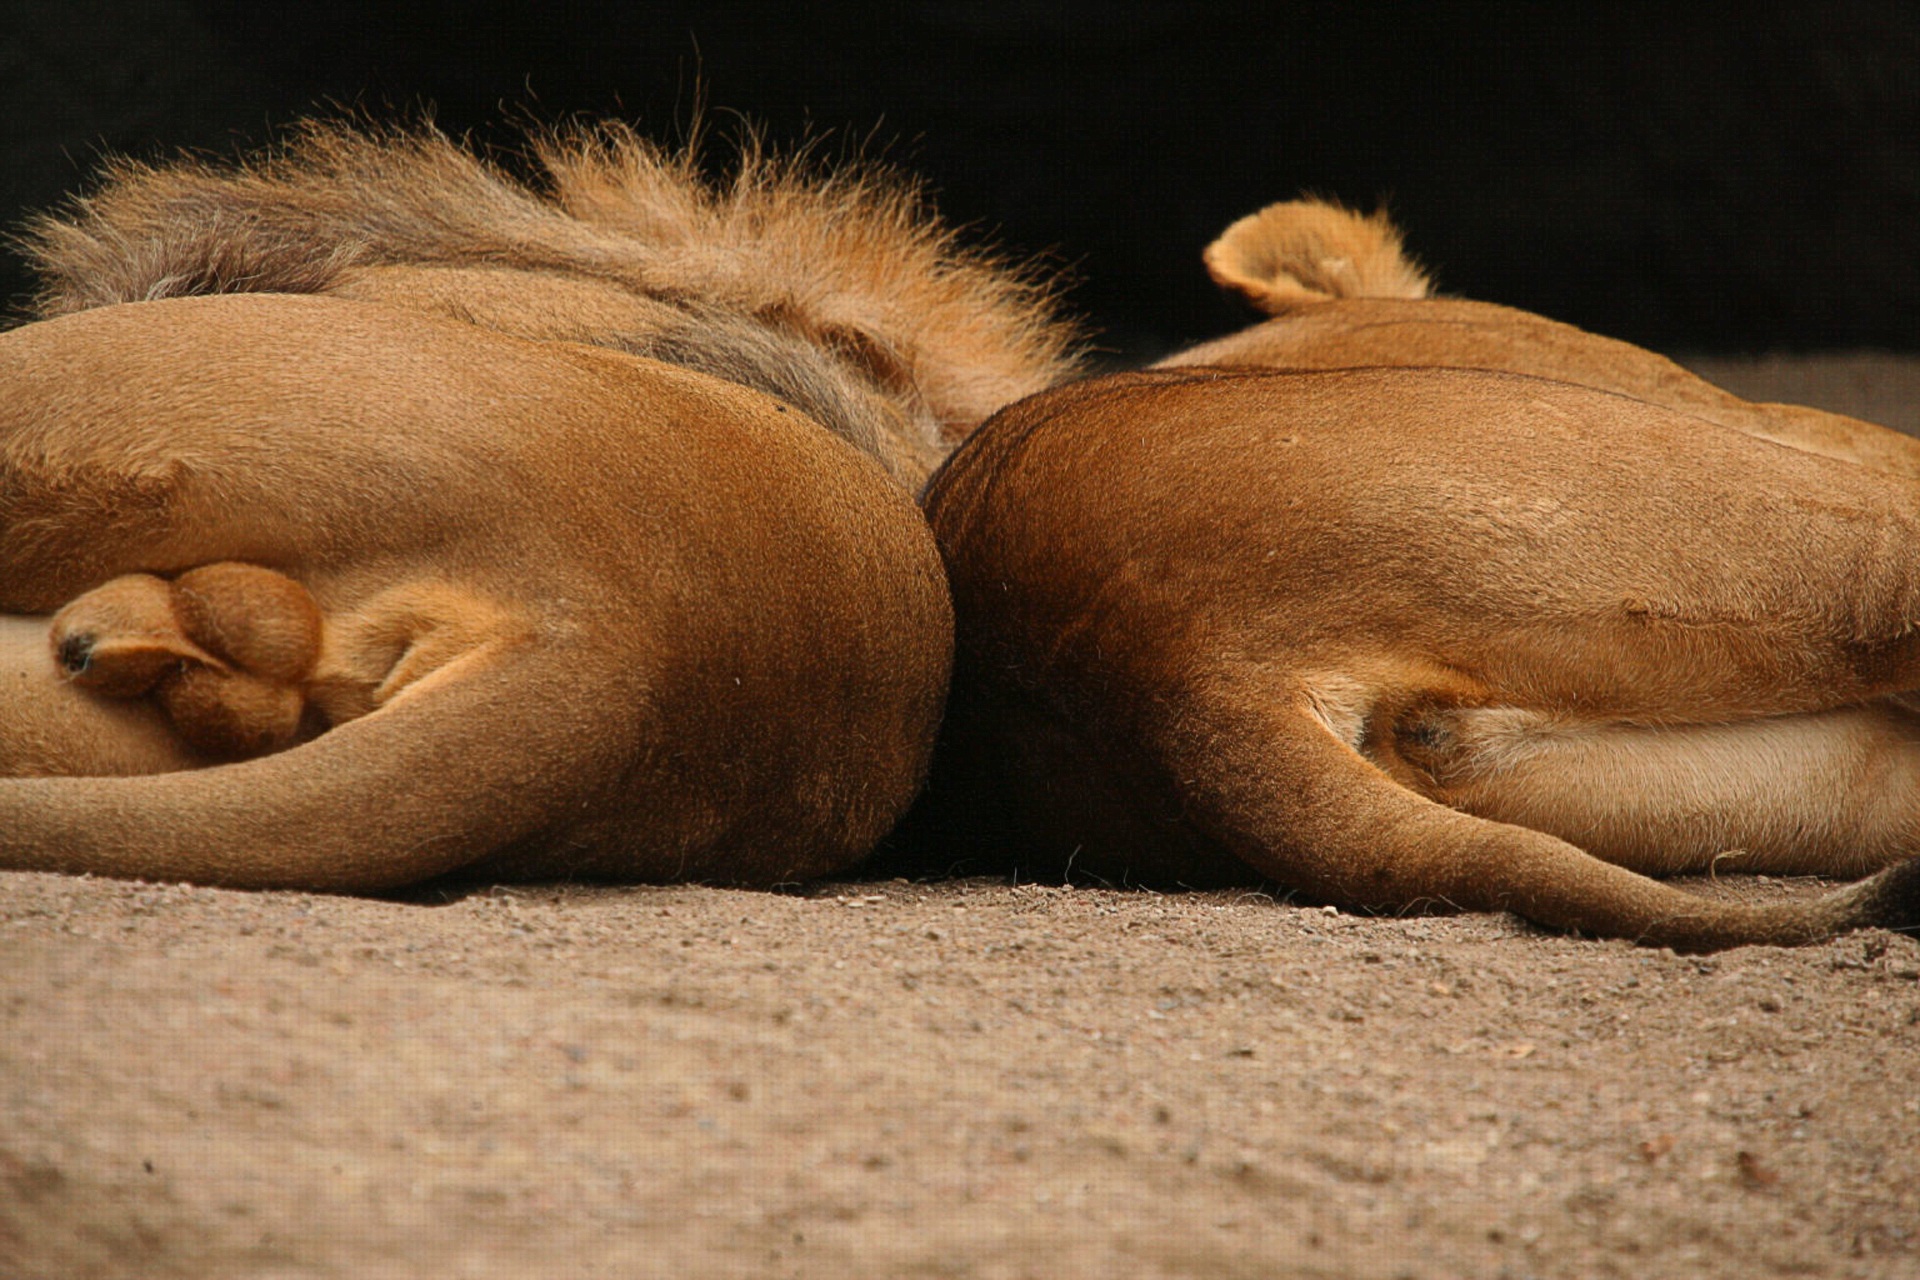
hand, sand, animal, wildlife, wild, love, fur, portrait, camel, cat, mammal, predator, together, fauna, lion, lioness, close up, nose, sleep, head, skin, pair, wildcat, animal world, gender, lion females, gro kartze, testicles